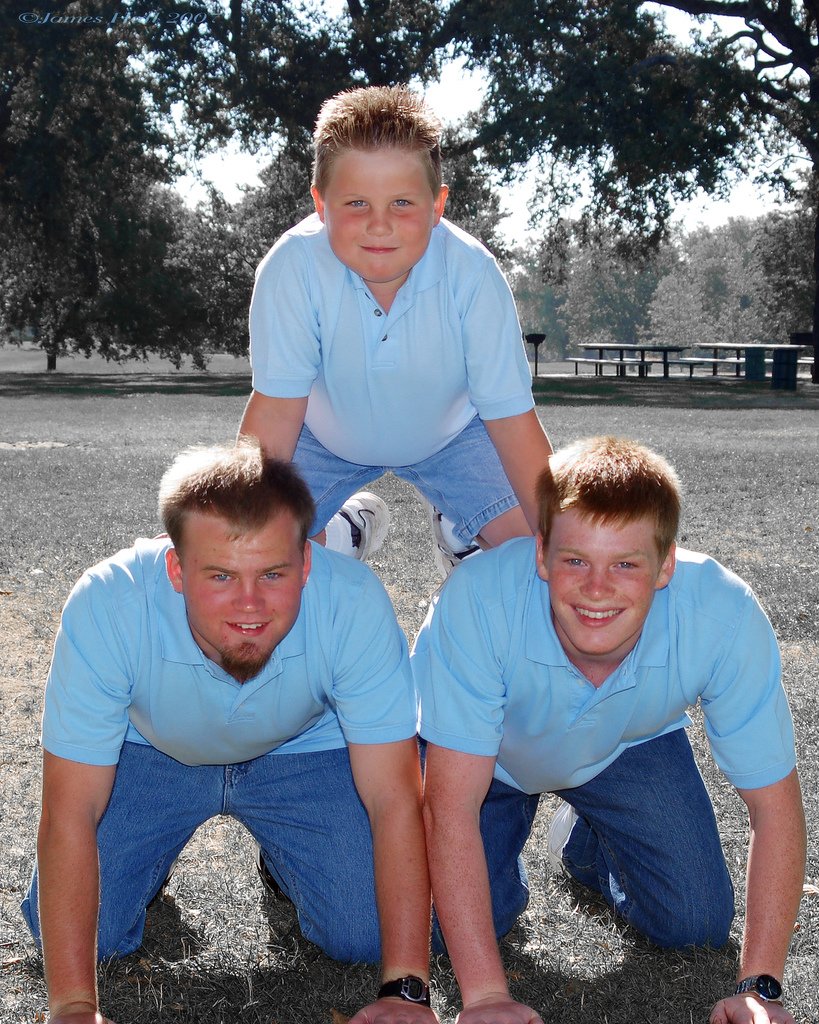
Label: not_food